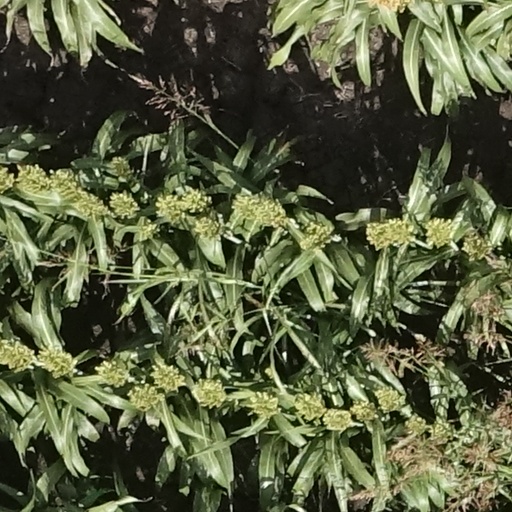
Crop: sorghum